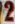
Number: 2